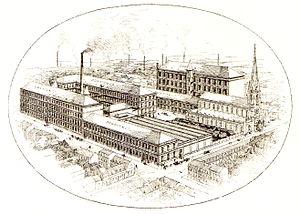
Usine Dognin à Calais
La Maison Dognin est une entreprise industrielle française de fabrication de tulles et dentelles fondée par Jean-Claude Dognin en 1805 et disparue en 1985.